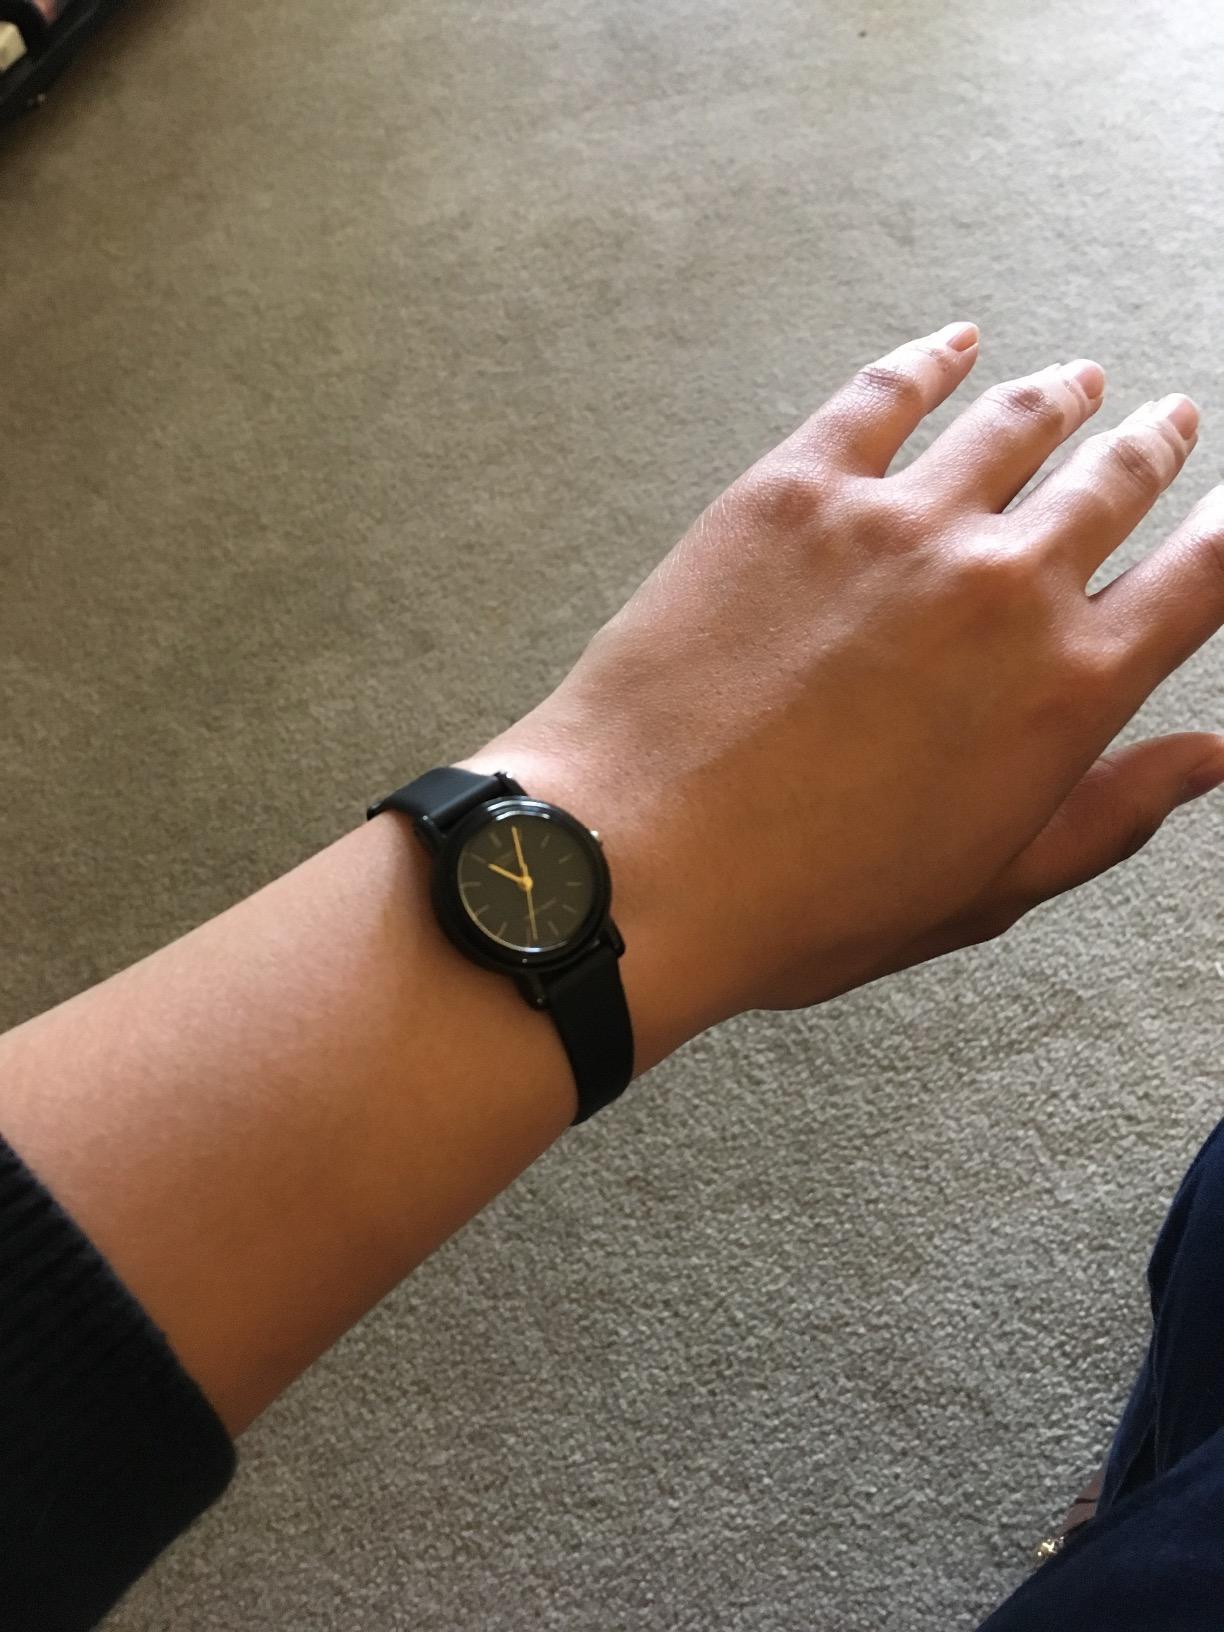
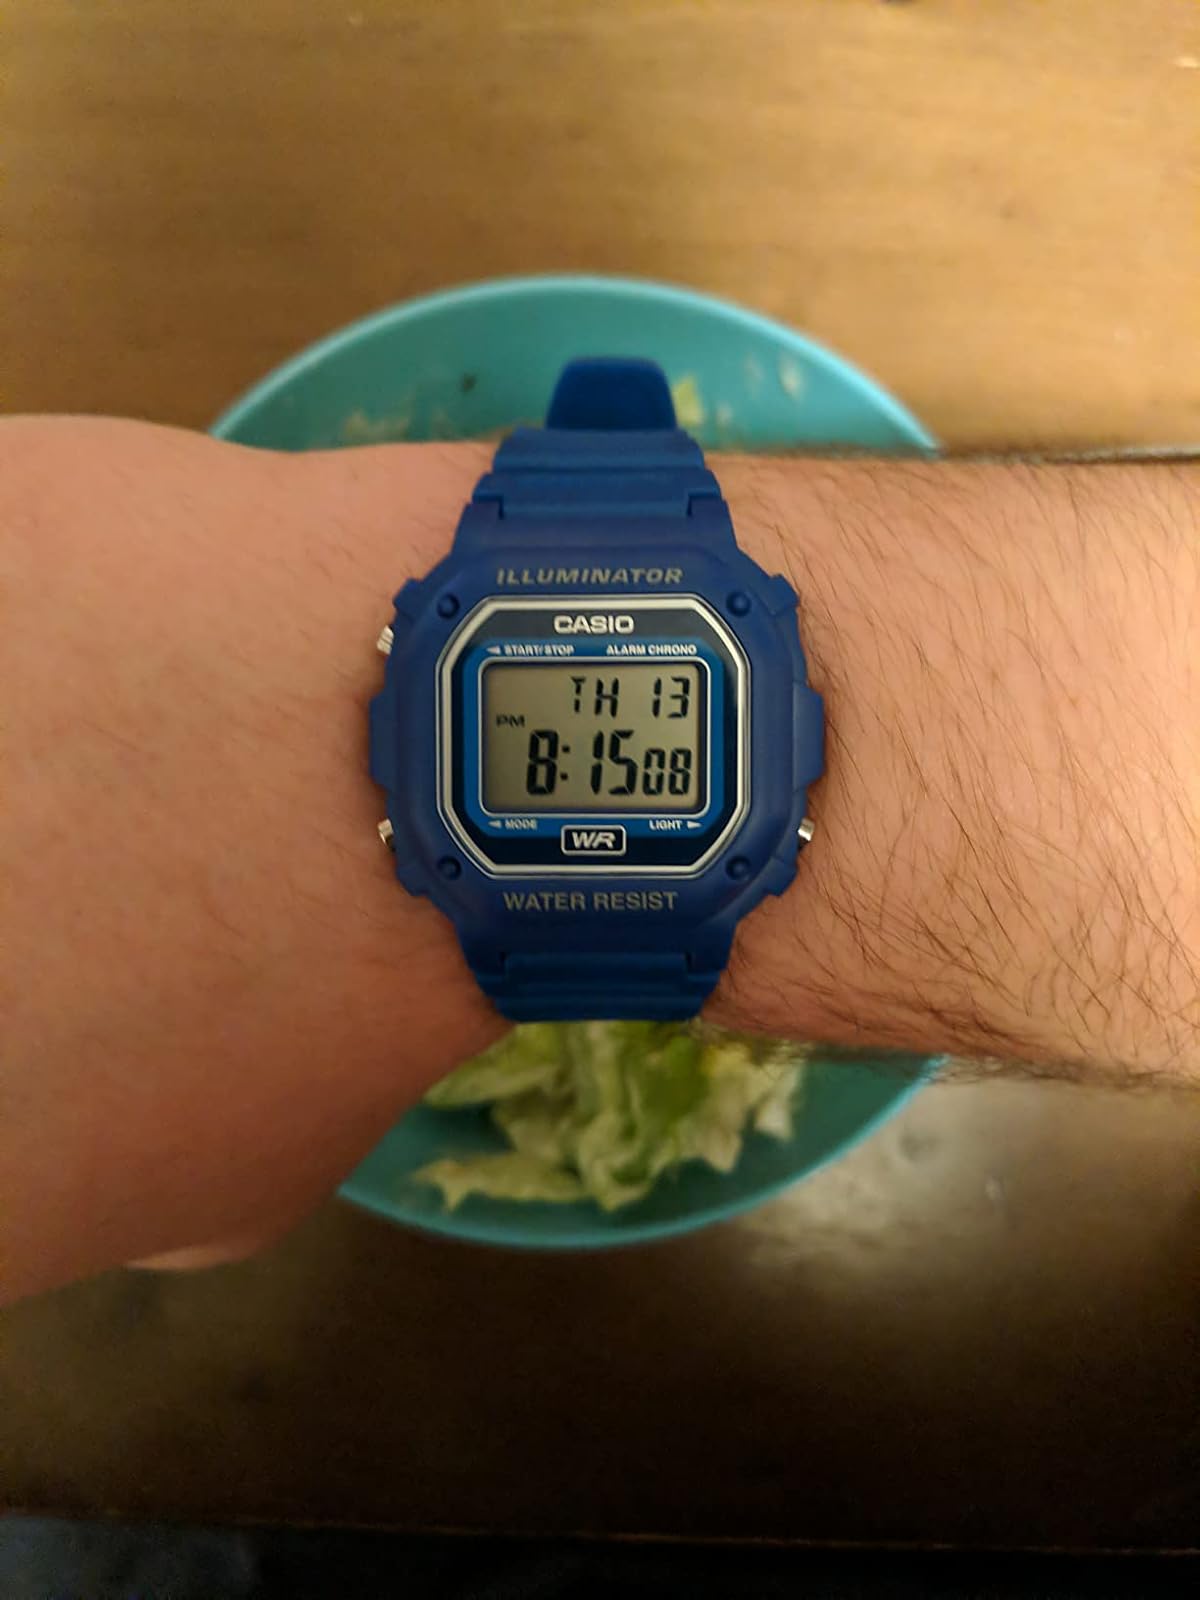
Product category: accessories_watch
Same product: no